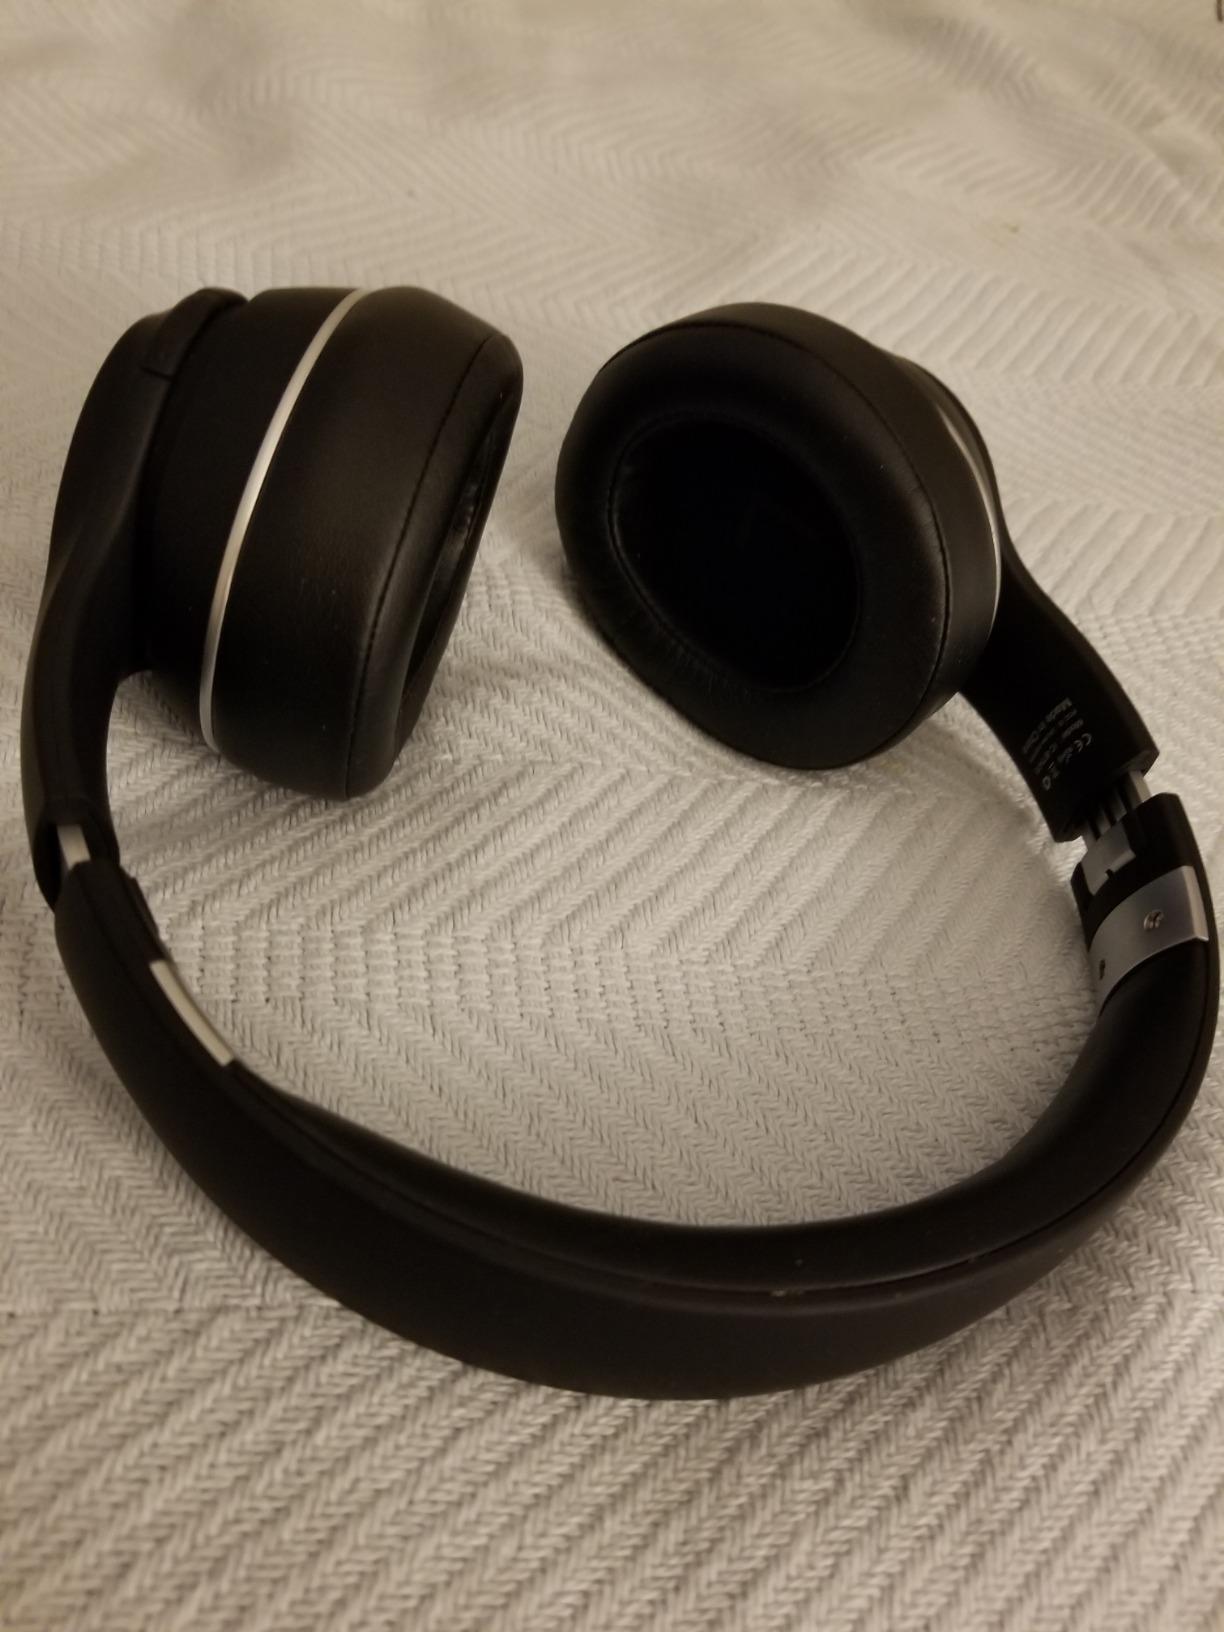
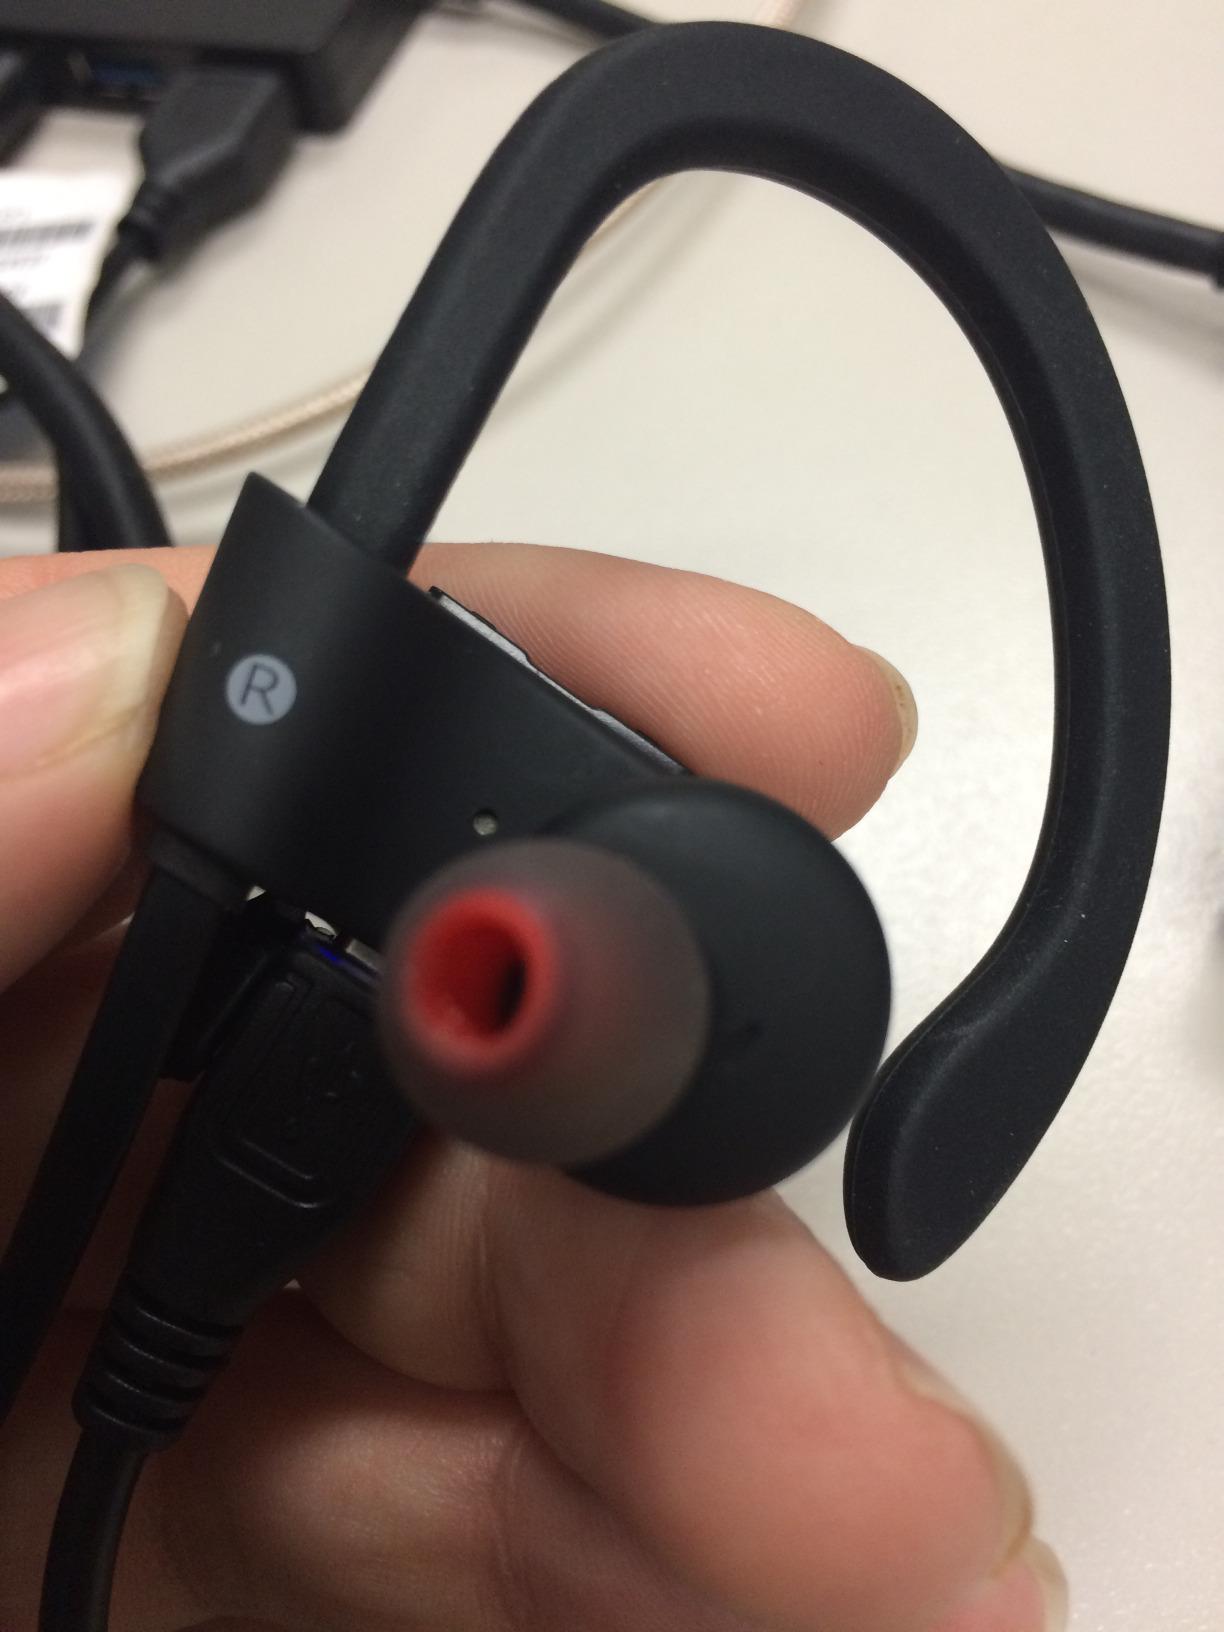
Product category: headphones
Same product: no